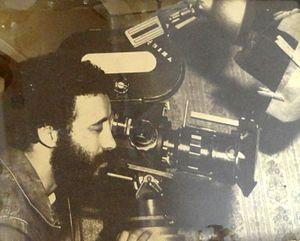
Kadour Naimi à la caméra durant les prises de vue de son film Marco detto Barabba (Marc dit Barabbas), Rome, 1981.
Kadour Naimi, né le 4 novembre 1945 à Sidi Bel Abbès, est producteur, dramaturge, cinéaste et écrivain.